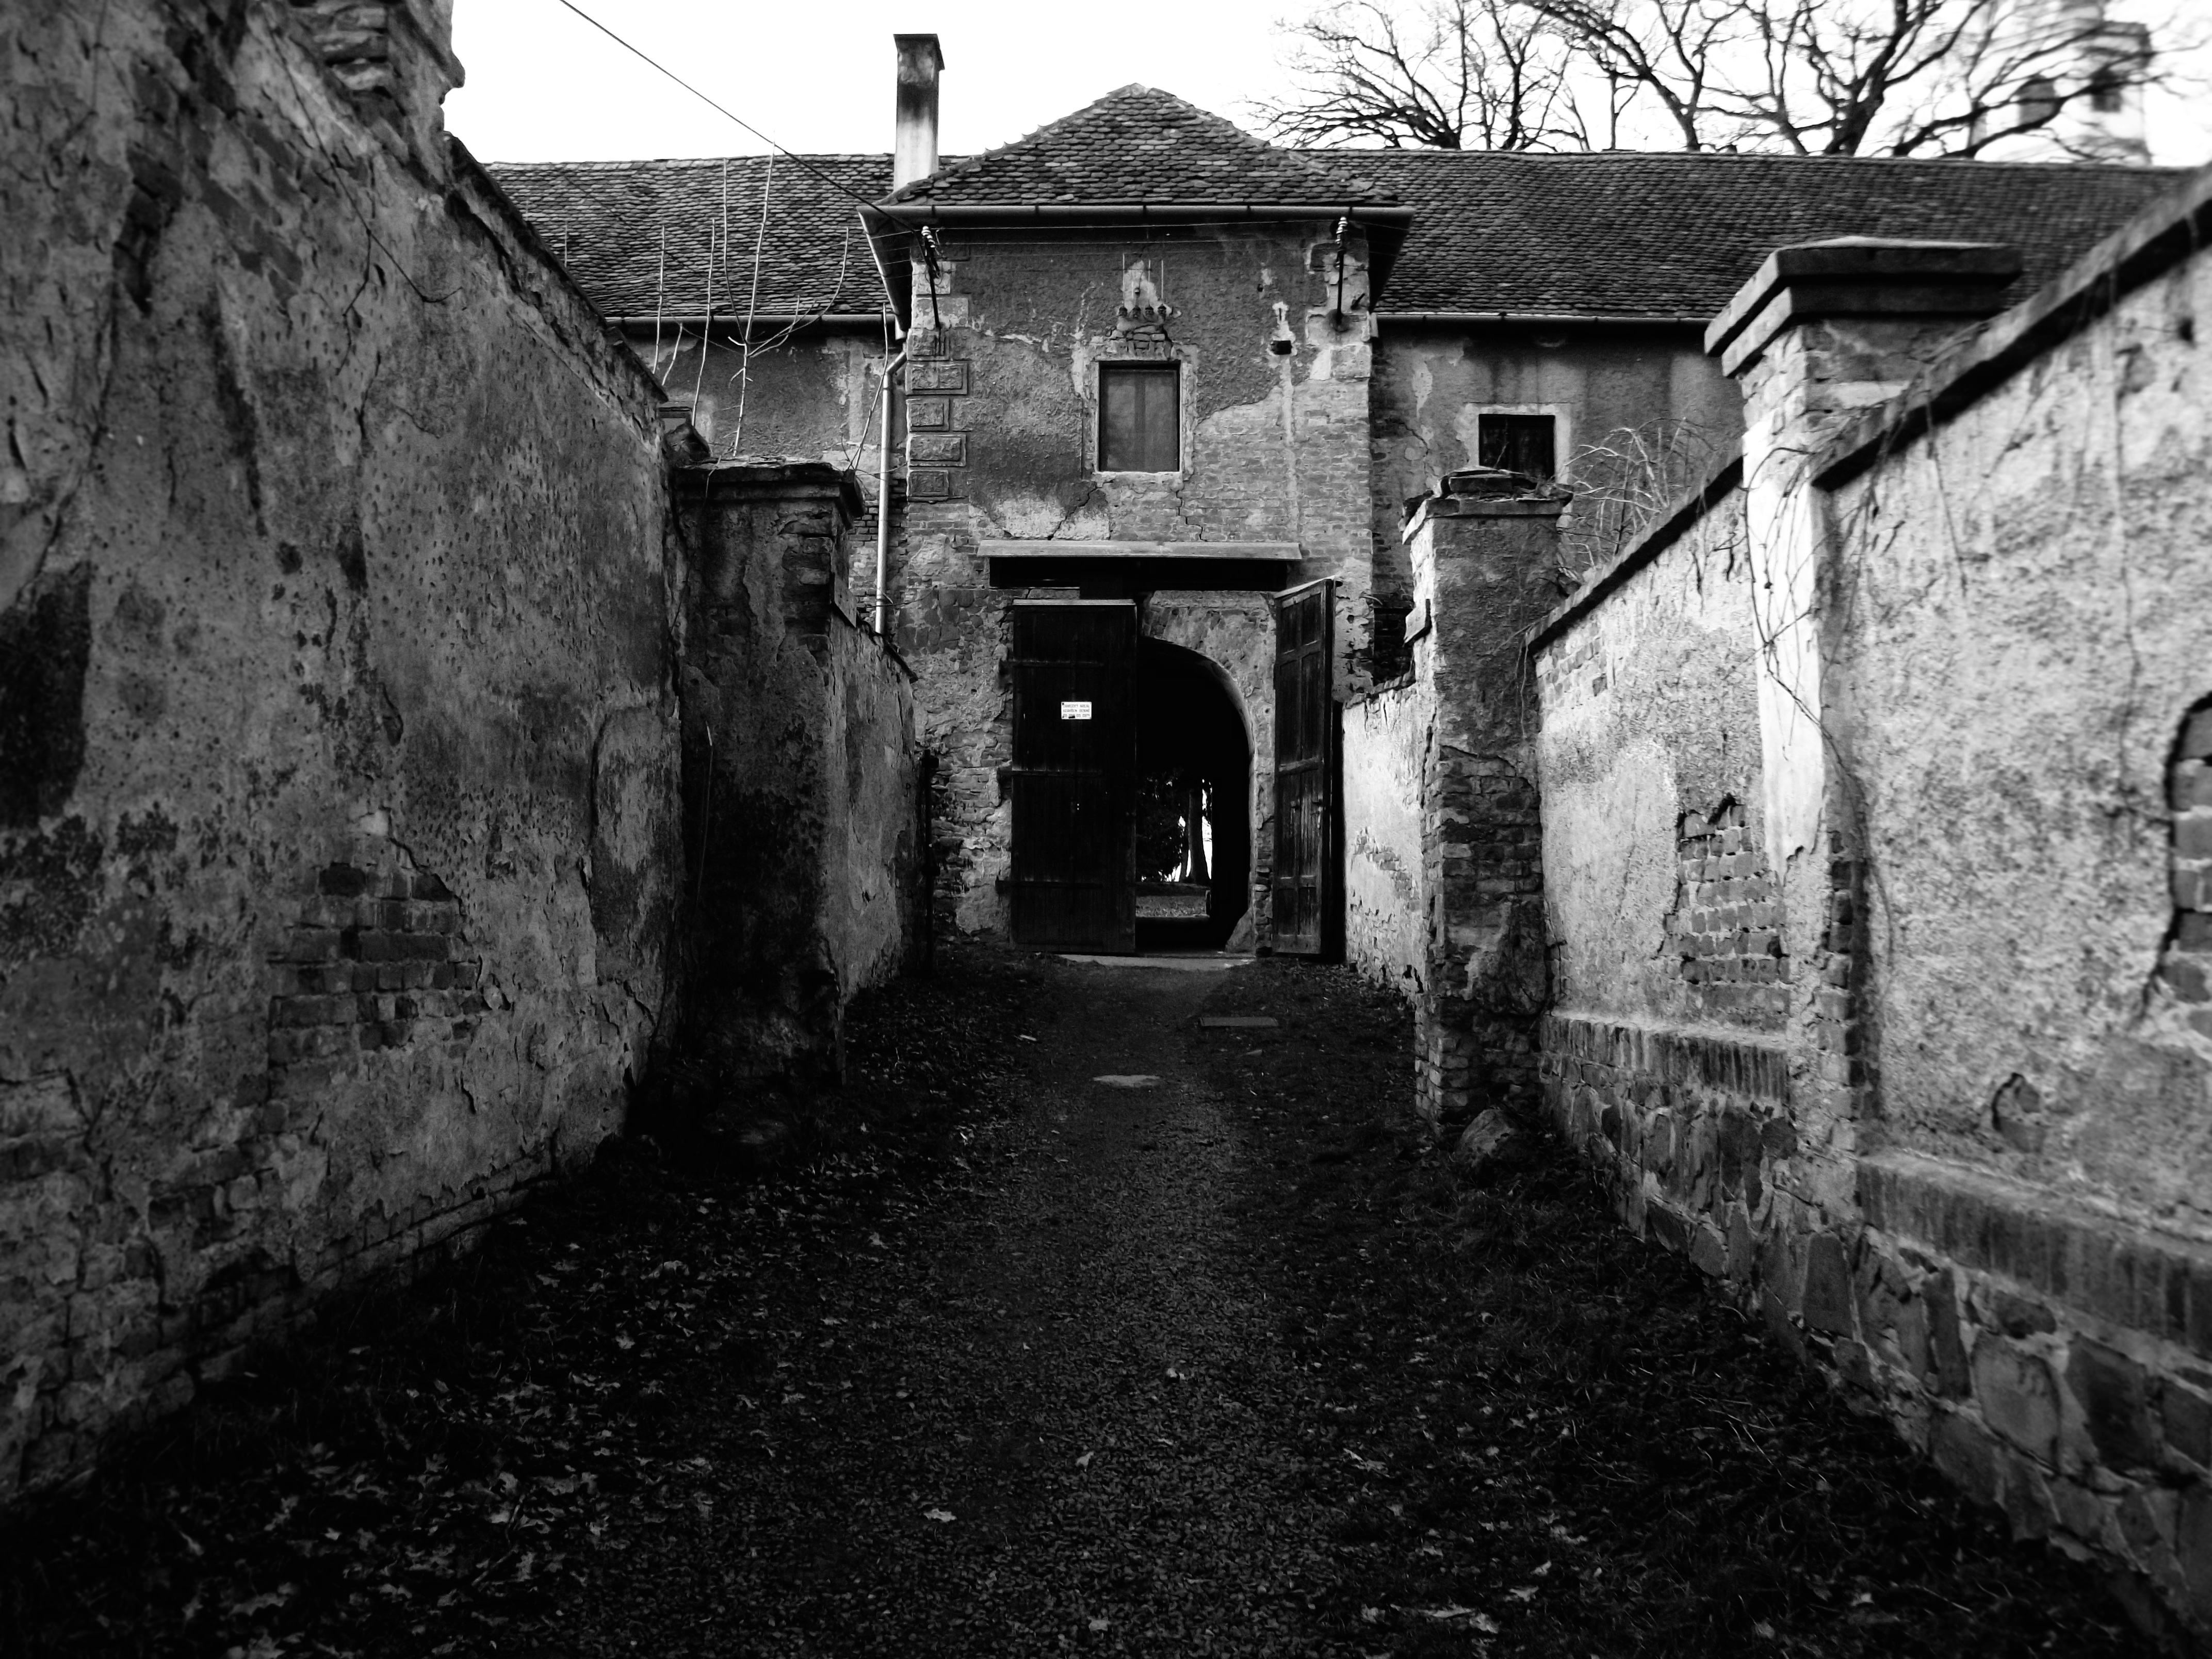
path, black and white, architecture, road, street, house, alley, wall, subway, castle, darkness, black, monochrome, gate, lane, door, ruins, infrastructure, the passage of the, urban area, monochrome photography, ancient history